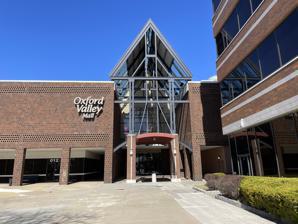
Building: Oxford Valley Mall
Country: United States of America
Year built: 1973
Shopping mall in Langhorne, Pennsylvania Oxford Valley Mall Entrance to Oxford Valley Mall Location Middletown Township, Pennsylvania , U.S. Coordinates 40°11′02″N 74°52′51″W / 40.1839°N 74.8807°W / 40.1839; -74.8807 Opening date 1973 Developer The Kravco Co. Management Simon Property Group Owner Simon Property Group (85.5%) No. of stores and services 130 No. of anchor tenants 3 (2 open, 1 vacant) •1 former (active 1973-2008, vacant 2008-2022, demolished 2022) Total retail floor area 1,336,364 square feet (124,152.3 m 2 ) No. of floors 2 Parking Parking lot Public transit access SEPTA bus: 14 , 127 , 128 , 129 Website simon .com /mall /oxford-valley-mall The Oxford Valley Mall is a two-story shopping mall , managed and 85.5 percent-owned by the Simon Property Group , that is located next to the Sesame Place amusement park near Langhorne in Middletown Township , Bucks County, Pennsylvania . Its department stores are JCPenney and Macy's . With 130 stores, Oxford Valley Mall is currently the tenth-largest shopping mall in Pennsylvania . There is a food court on the second floor, which was originally the second floor of a Woolworth . An office building called One Oxford Valley is located next to the mall. History 20th century Oxford Valley Mall was developed by The Kravco Company and opened in 1973. In 1986, the Gimbels store was converted to Stern's after Allied Stores purchased seven Gimbels locations in the Philadelphia area. That same year, Bamberger's became Macy's. In 1989, Sears replaced Stern's after the latter closed several stores in the Philadelphia area. The mall underwent a renovation in 1990. In 1992, a separate, 10 screen movie theater was added behind Sears (4 new auditoriums were added in 2004).  In 1995, the mall opened its food court on the second floor, replacing what had been the second floor of a Woolworth store. The mall replaced the spiral pedestrian ramp and fountain with a glass-enclosed elevator, upgraded the air conditioning system, and extensively renovated the JCPenney and Sears stores. All fountains were eventually removed with only the outdoor one remaining. The same year, Wanamaker's was converted to Hecht's . In 1997, Hecht's became Strawbridge's after its parent company, May Department Stores , acquired the Strawbridge's chain. 21st century Oxford Valley Mall's second floor seen from Macy's in 2008 In 2006, the Strawbridge's store closed as a result of Federated Department Stores acquiring May Department Stores, with Boscov's taking over the former store. The Boscov's store closed in 2008 as part of their restructuring. On October 15, 2018, Sears announced that its store would be closing as part of a plan to close 142 stores nationwide as a result of the company filing for Chapter 11 bankruptcy. The store closed on January 7, 2019 leaving Macy's and JCPenney as the only remaining anchor stores open for business. In August 2019, a local news agency reported that Simon Property Group and multiple other related entities have proposed a plan to redevelop the mall and the surrounding property into a mixed use center, including the addition of a 600 unit high-end apartment complex in place of the former Wanamaker's and Boscov's anchor that would include studio-2 bedroom units, a fitness center, indoor and outdoor common spaces, dog park, pools, full-time management, maintenance, and concierge services like dog walking on site. Other possible additions include new eateries, a lifestyle complex, new retailers, and refreshed office space. According to sources, an area of the parking lot will be used for the possible developments. In December 2022, the long-vacant Wanamaker's and Boscov's anchor building was demolished to make way for future redevelopment. References